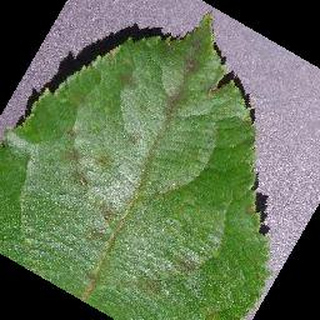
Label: apple_apple_scab